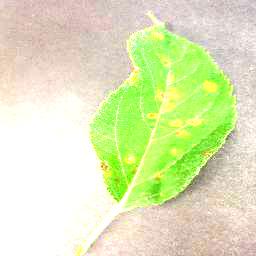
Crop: apple
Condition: cedar_rust